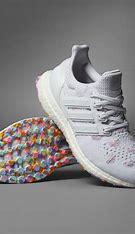
Brand: Adidas
Model: Ultraboost 1